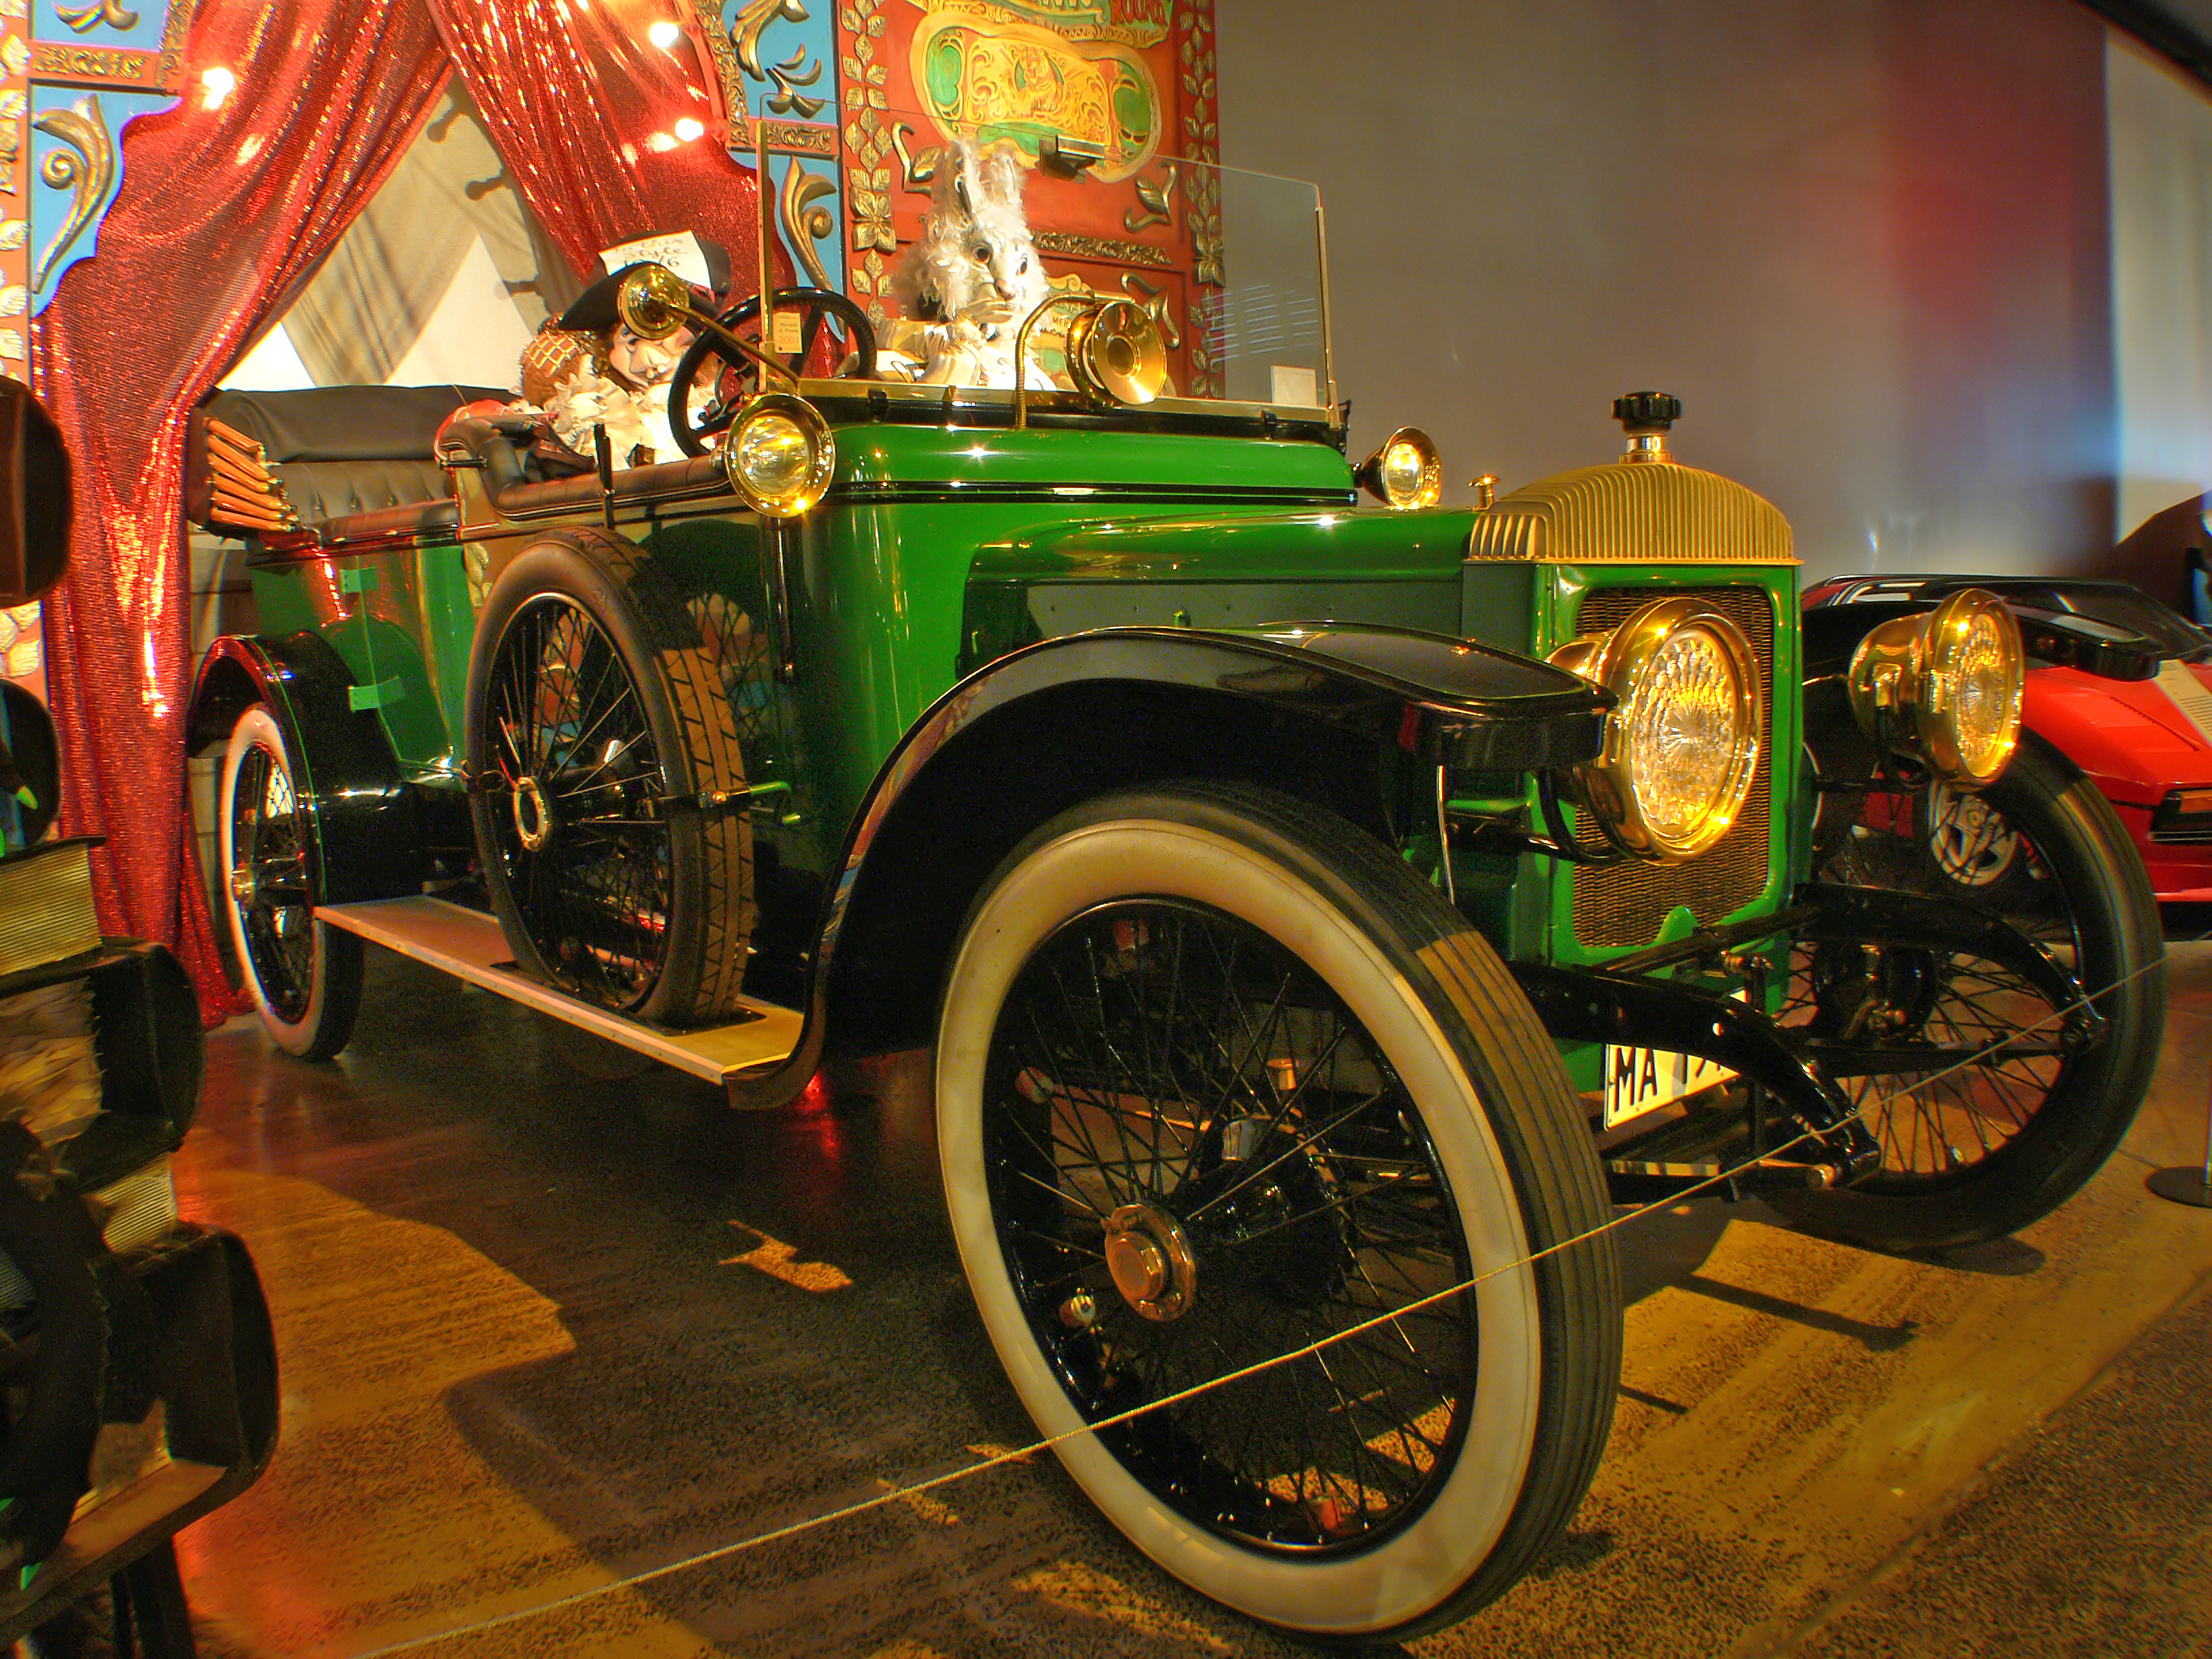
car, vehicle, vintage car, chrome, cars, classic, classiccars, carmuseums, autoshows, rarecars, antique car, auto show, oldgreencar, daimlertourer1913, land vehicle, automobile make